Patrícia Saboya

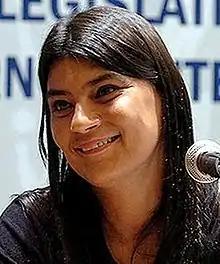
Saboya in 2007

Patrícia Lúcia Saboya Ferreira Gomes (née Mendes; born 10 October 1962) is a Brazilian teacher, writer, and politician.